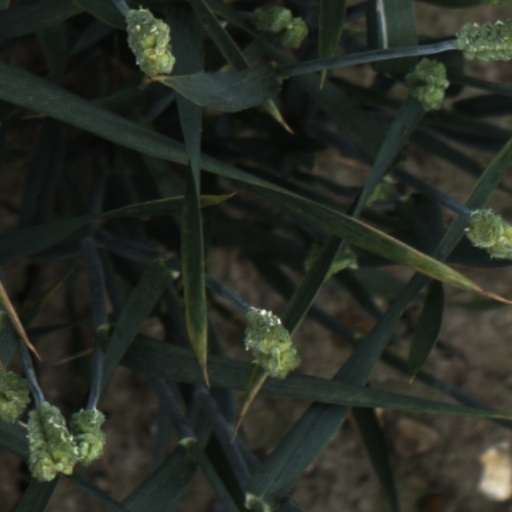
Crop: wheat